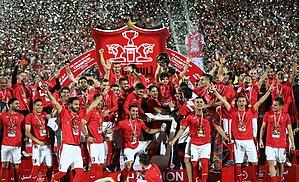
La saison 2017-2018 du Championnat d'Iran de football est la trente-sixième édition du championnat national de première division iranienne. Les seize meilleurs clubs du pays prennent part au championnat organisé par la Fédération d'Iran de football. Les équipes sont regroupées au sein d'une poule unique, où elles rencontrent leurs adversaires deux fois, à domicile et à l'extérieur. À l'issue du championnat, les deux derniers du classement sont relégués et remplacés par les deux meilleurs clubs de deuxième division.